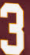
Number: 3